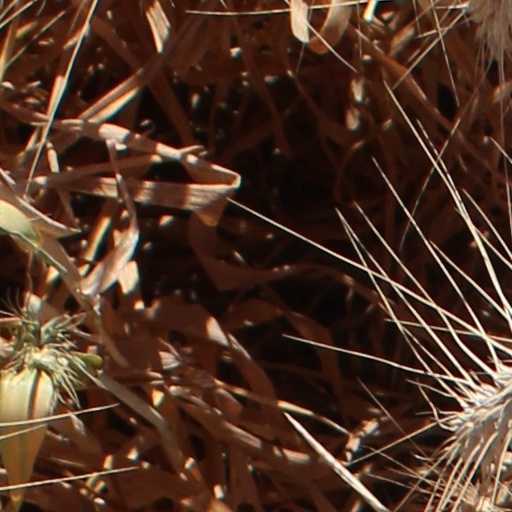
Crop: wheat